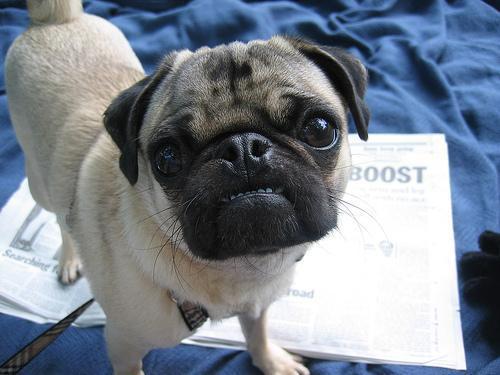
pug